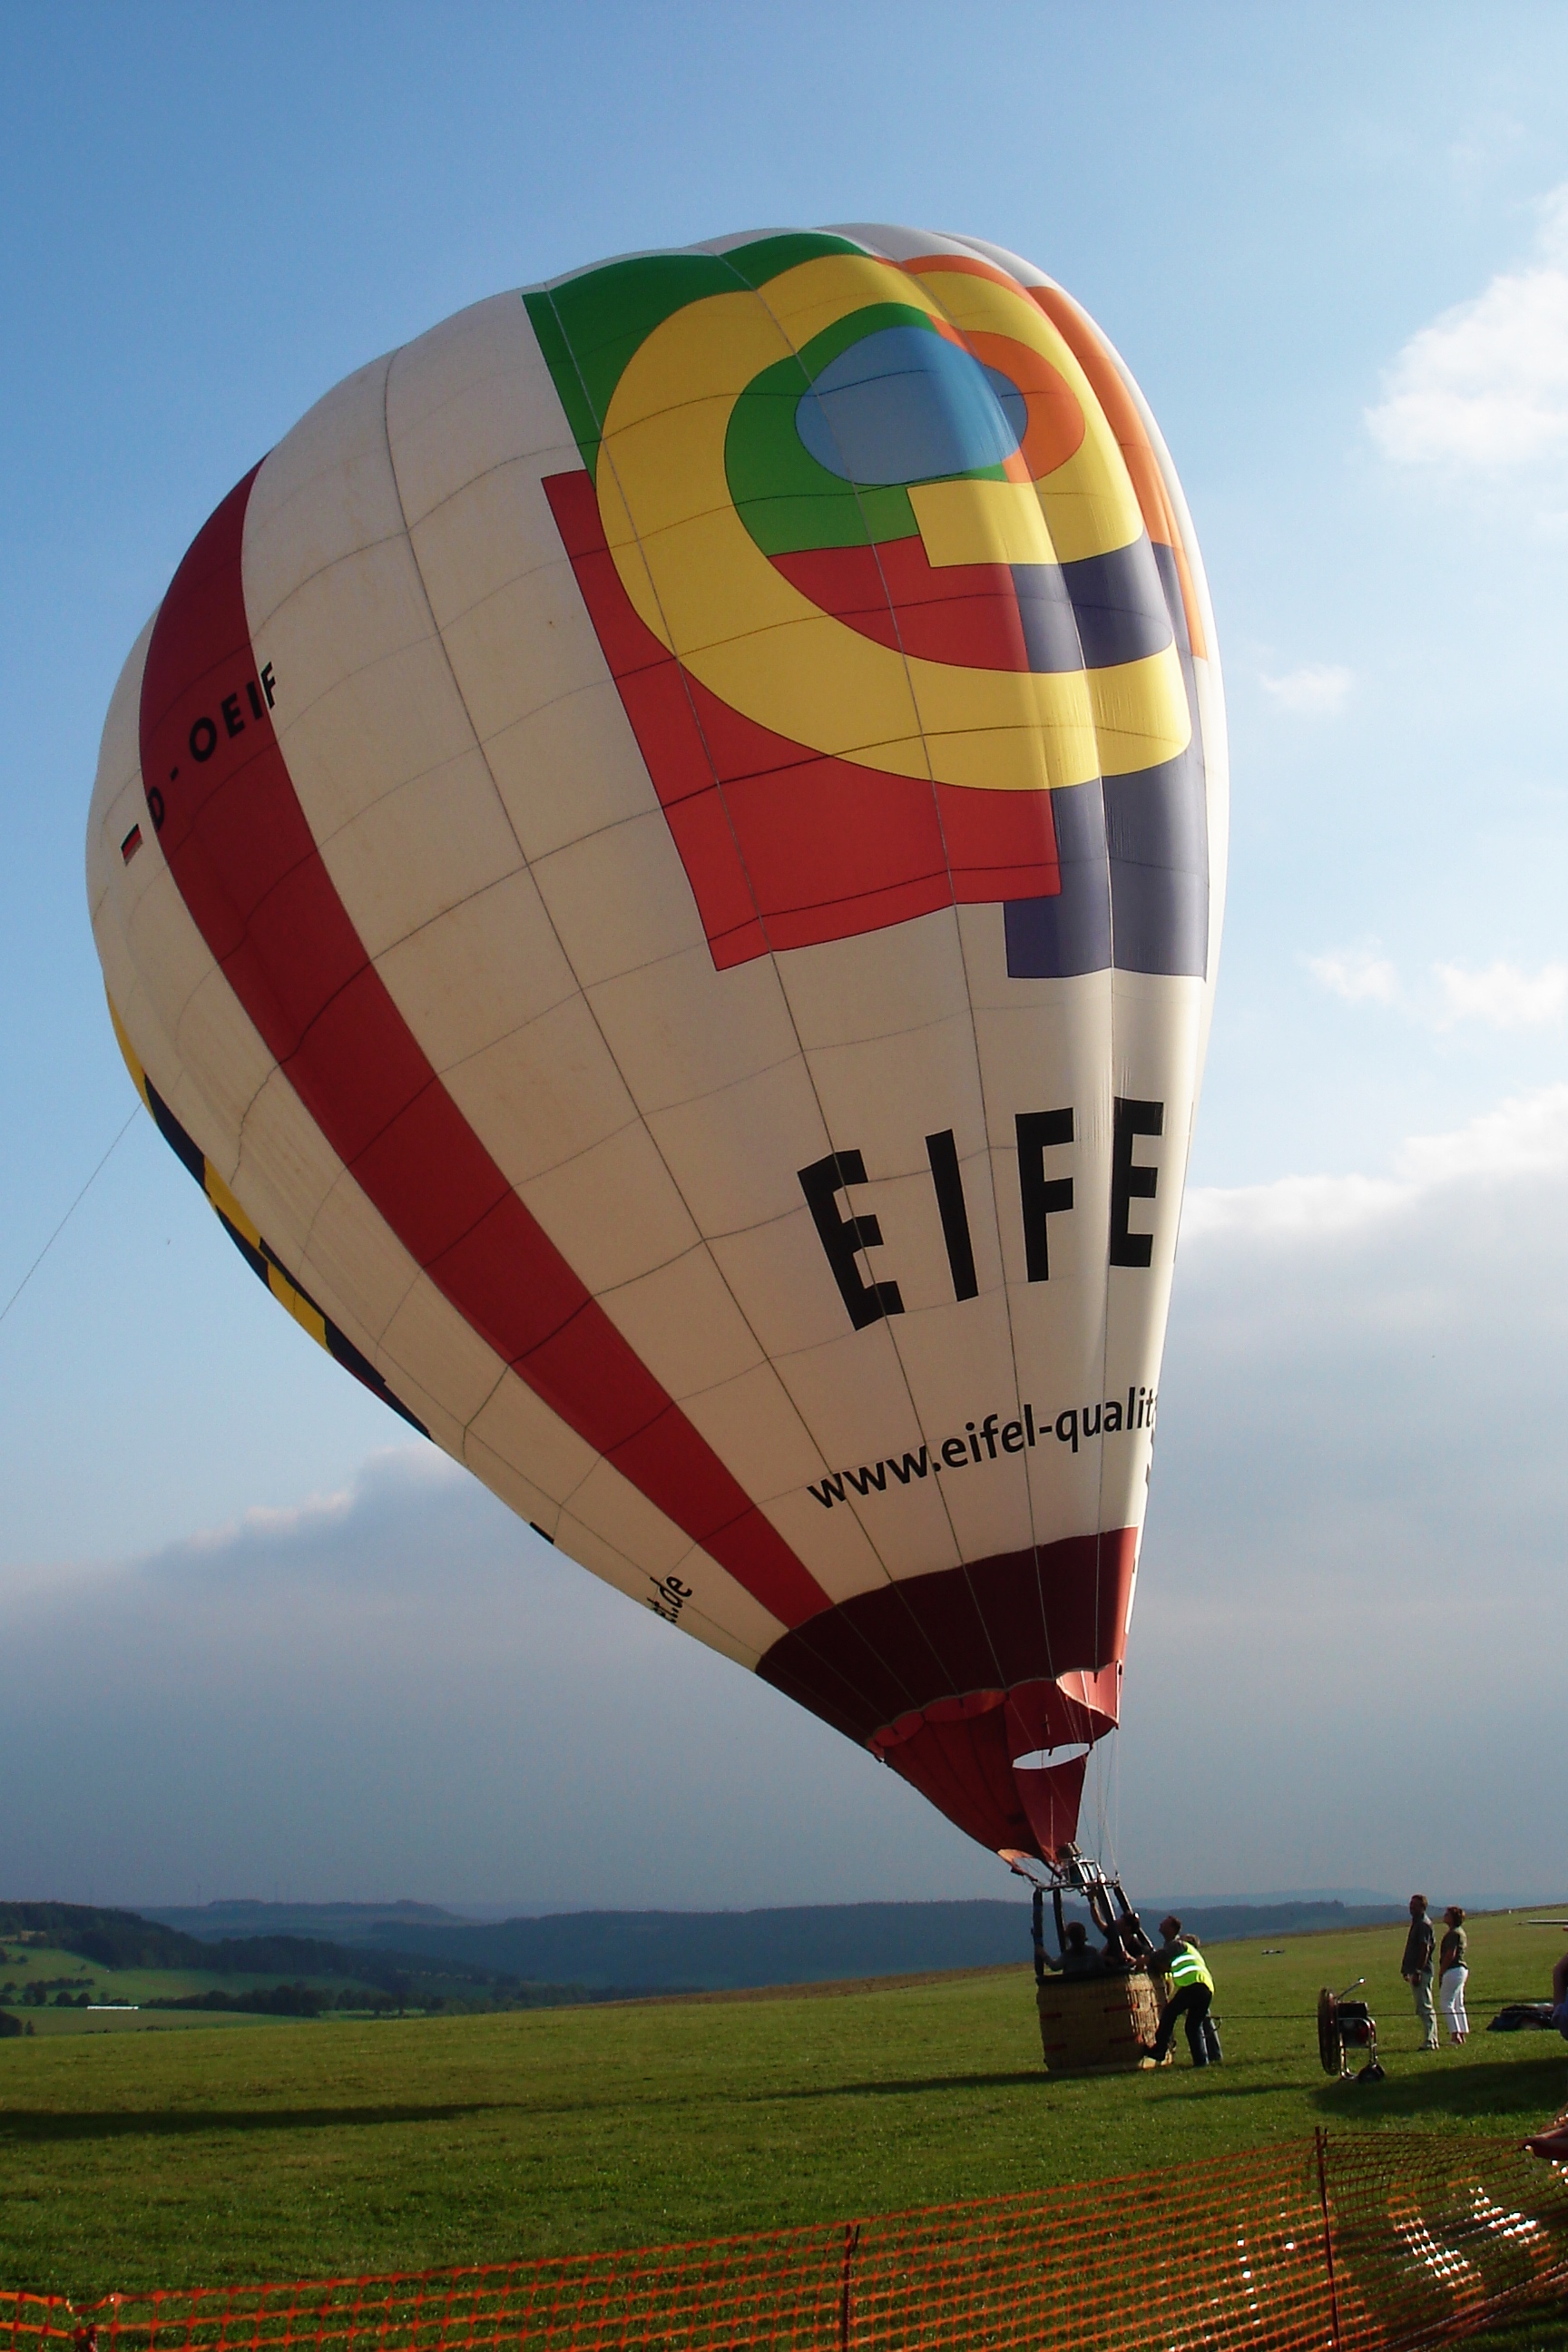
airballoon, festival, eifel, germany, fiesta, holiday, hot air ballooning, hot air balloon, sky, daytime, atmosphere of earth, balloon, cloud, air sports